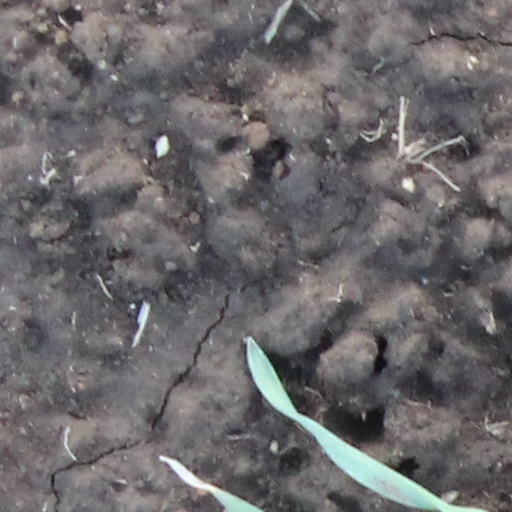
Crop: wheat